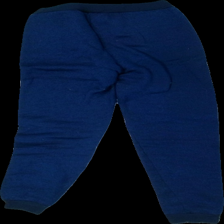
View: back
Type: Trousers
Category: Ladies
Brand: Helly Hansen
Colors: Blue
Material: 100% nylon
Cut: Regular
Size: S
Season: All
Stains: Minor
Price range: <50
Recommended usage: Export